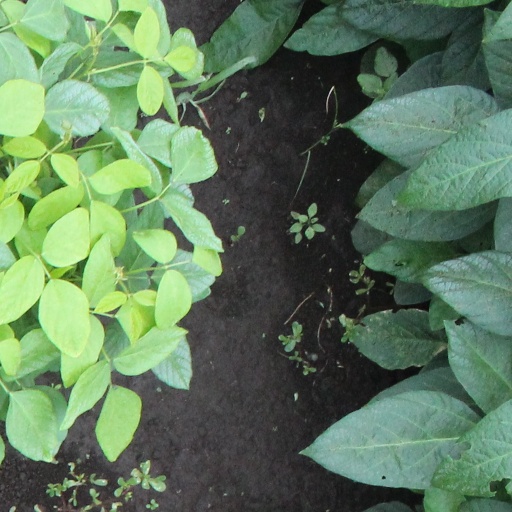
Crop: soybean